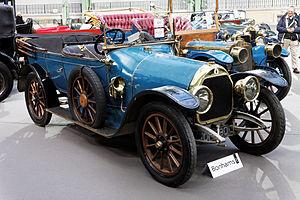
Les automobiles Perpère-Darracq S.A. sont créées en 1897 à Suresnes par Raoul Perpère et Alexandre Darracq. L’appellation devient Talbot-Darracq en 1920 puis Talbot à partir de 1922.